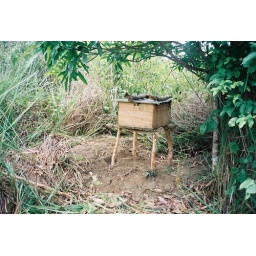
Wooden top bar beehive below a mango tree